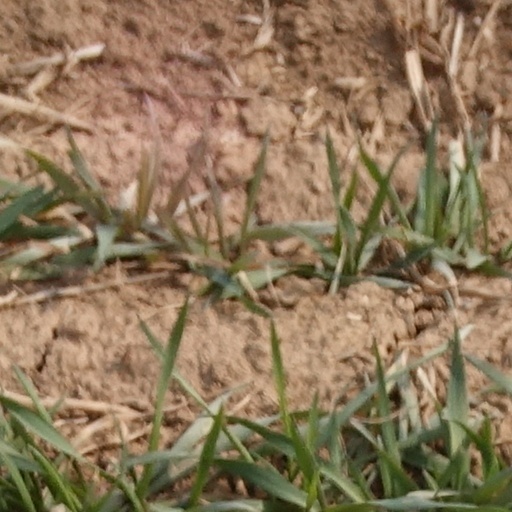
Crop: wheat